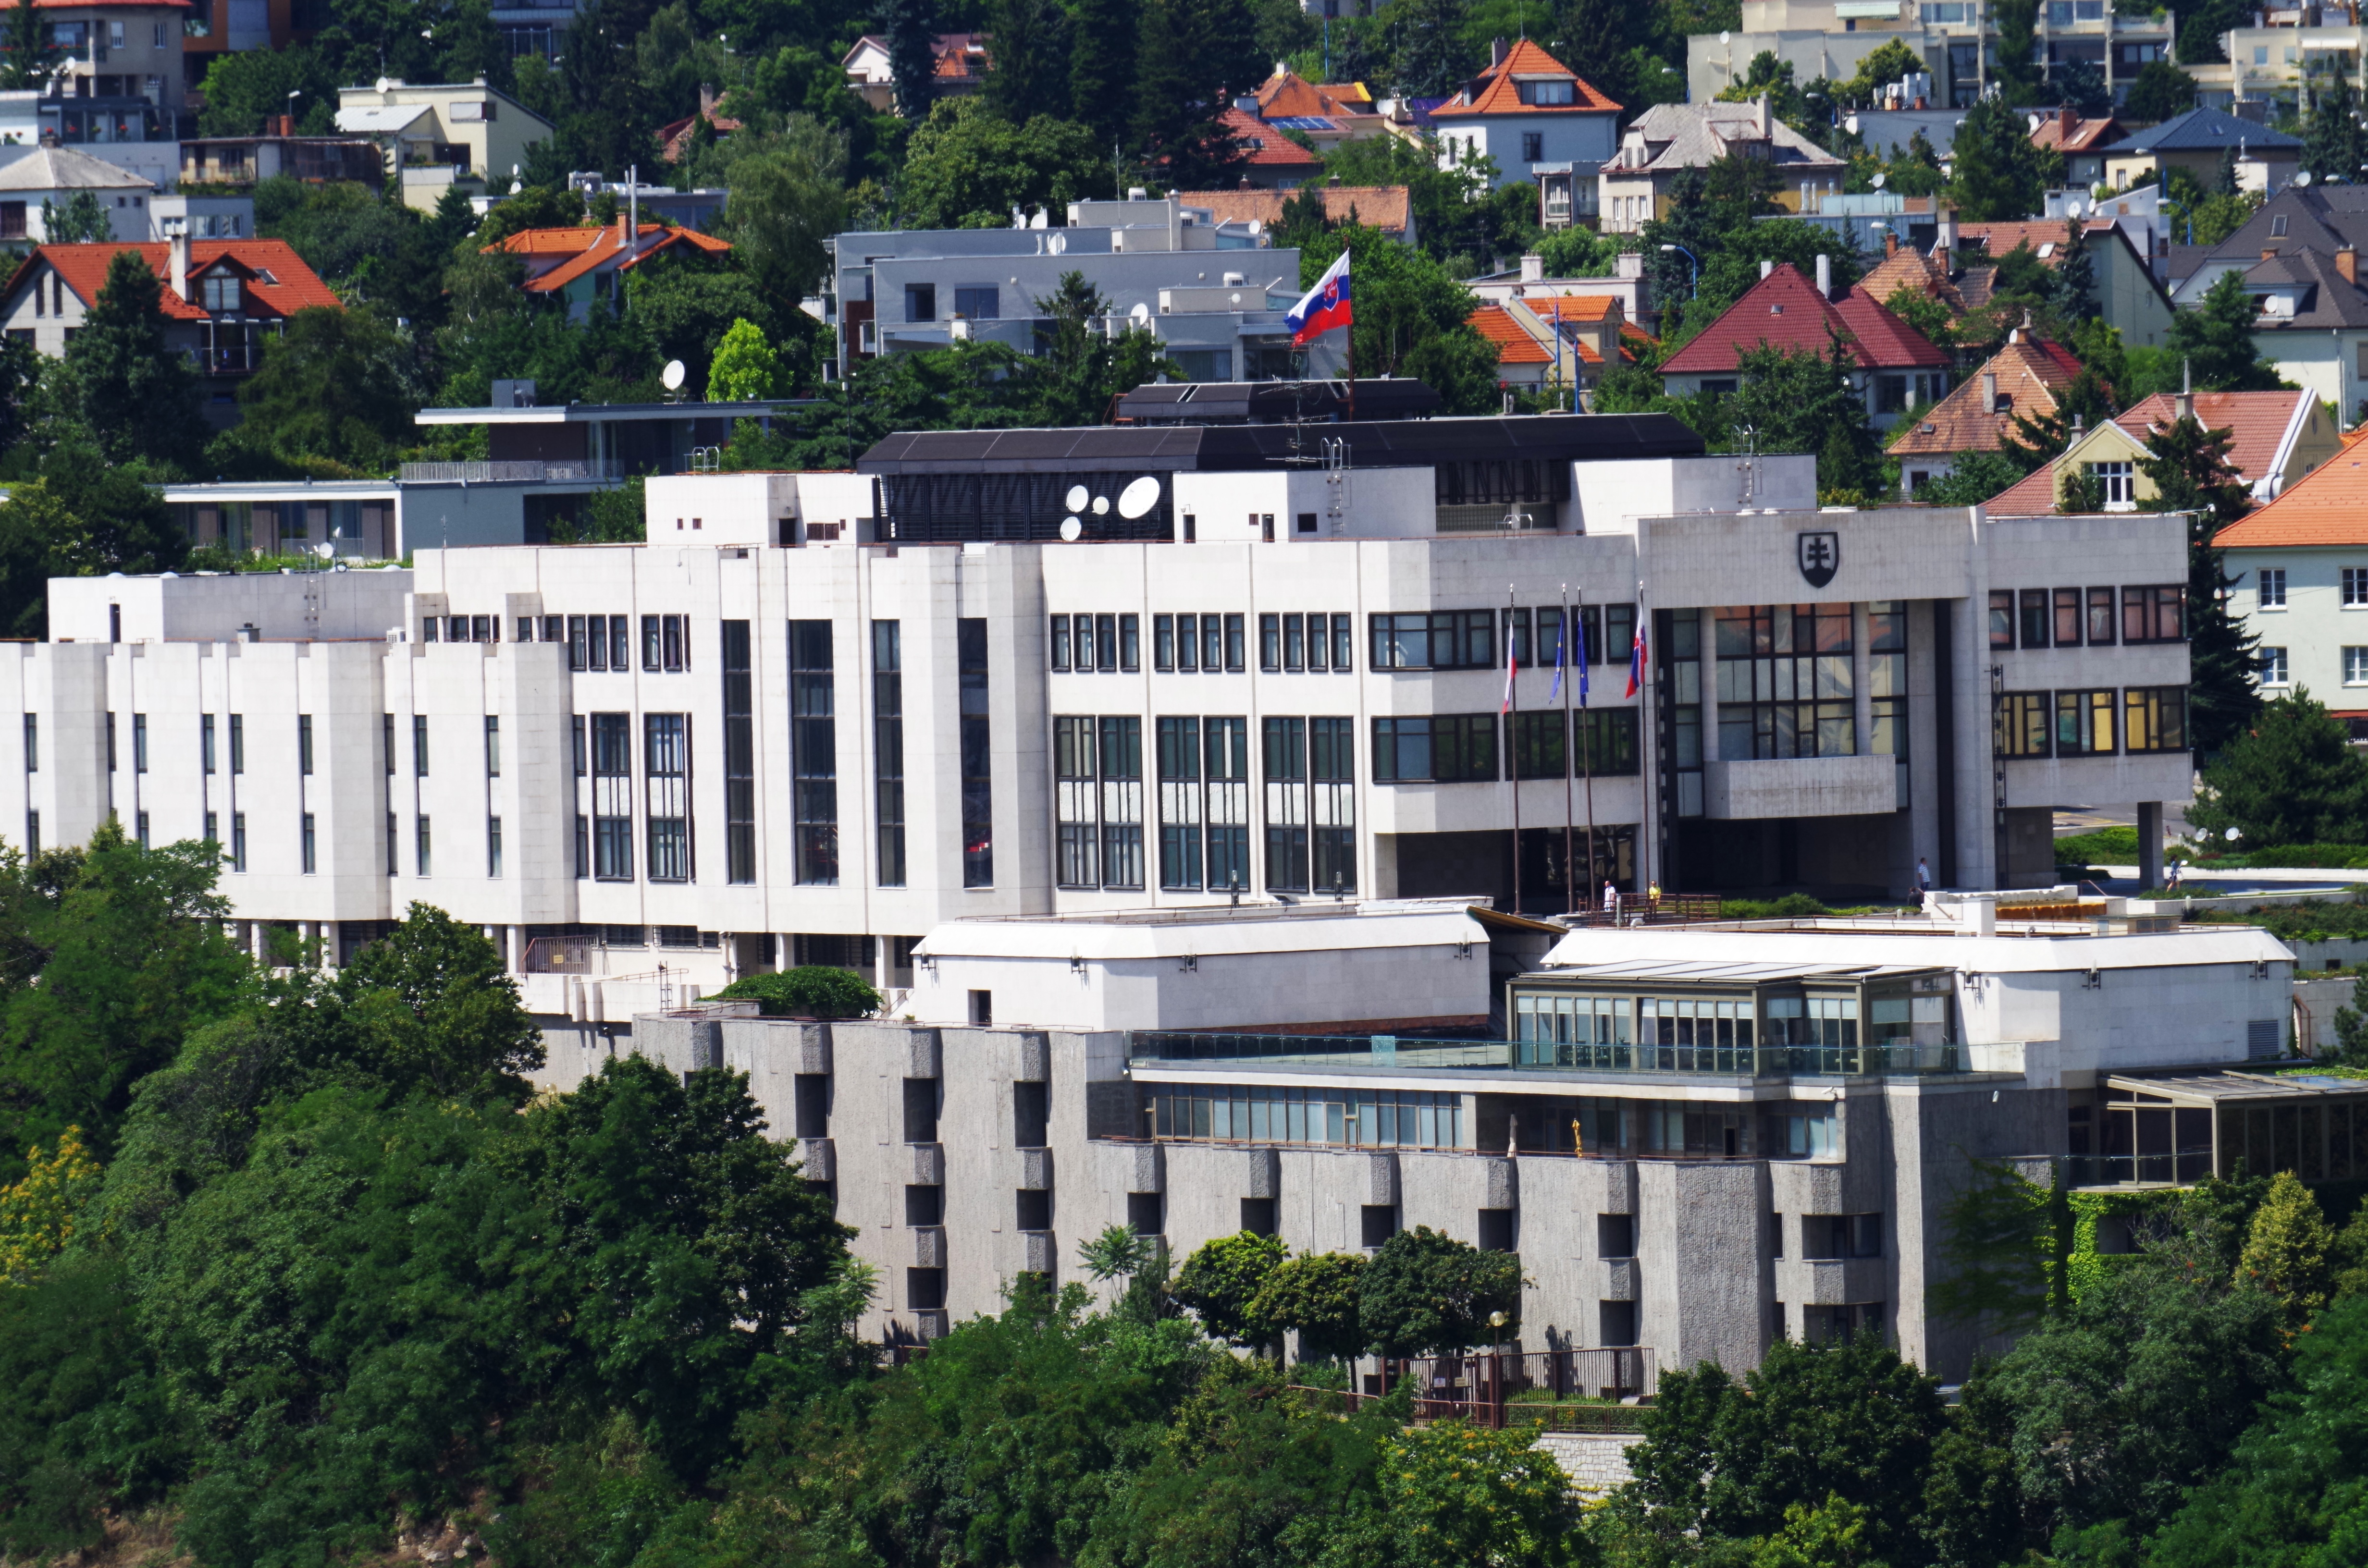
architecture, structure, city, downtown, suburb, landmark, stadium, tower block, parliament, university, campus, bratislava, neighbourhood, slovakia, residential area, human settlement, sport venue